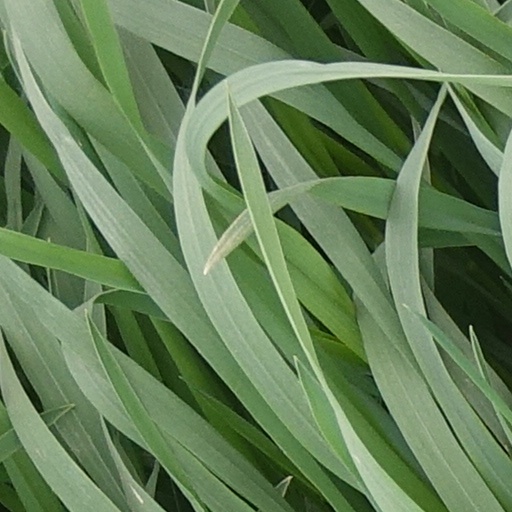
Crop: wheat